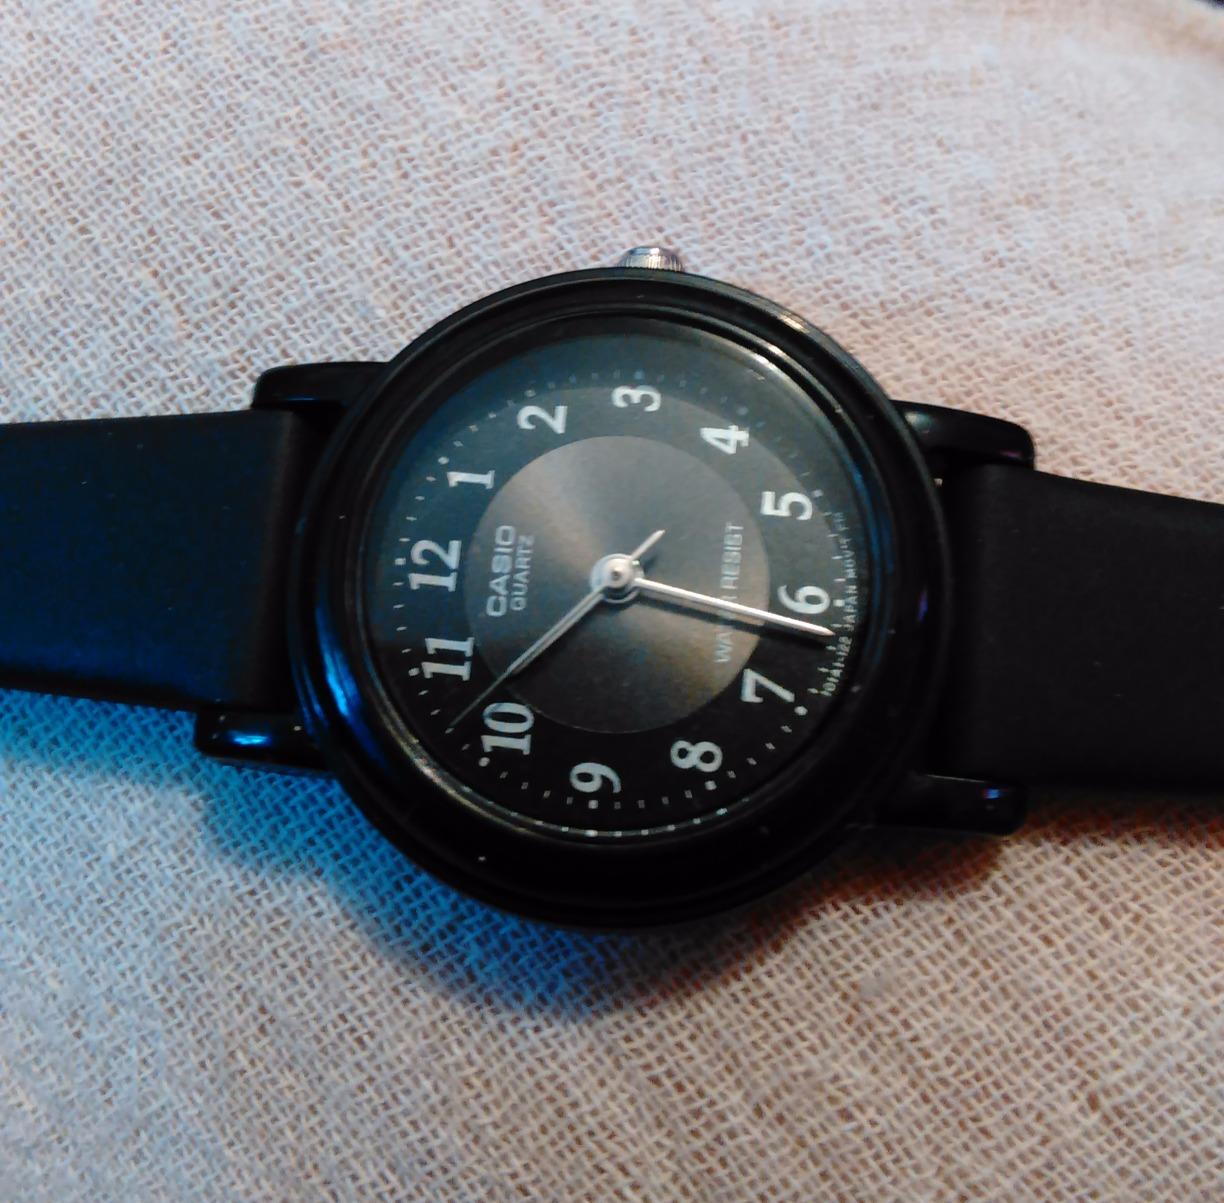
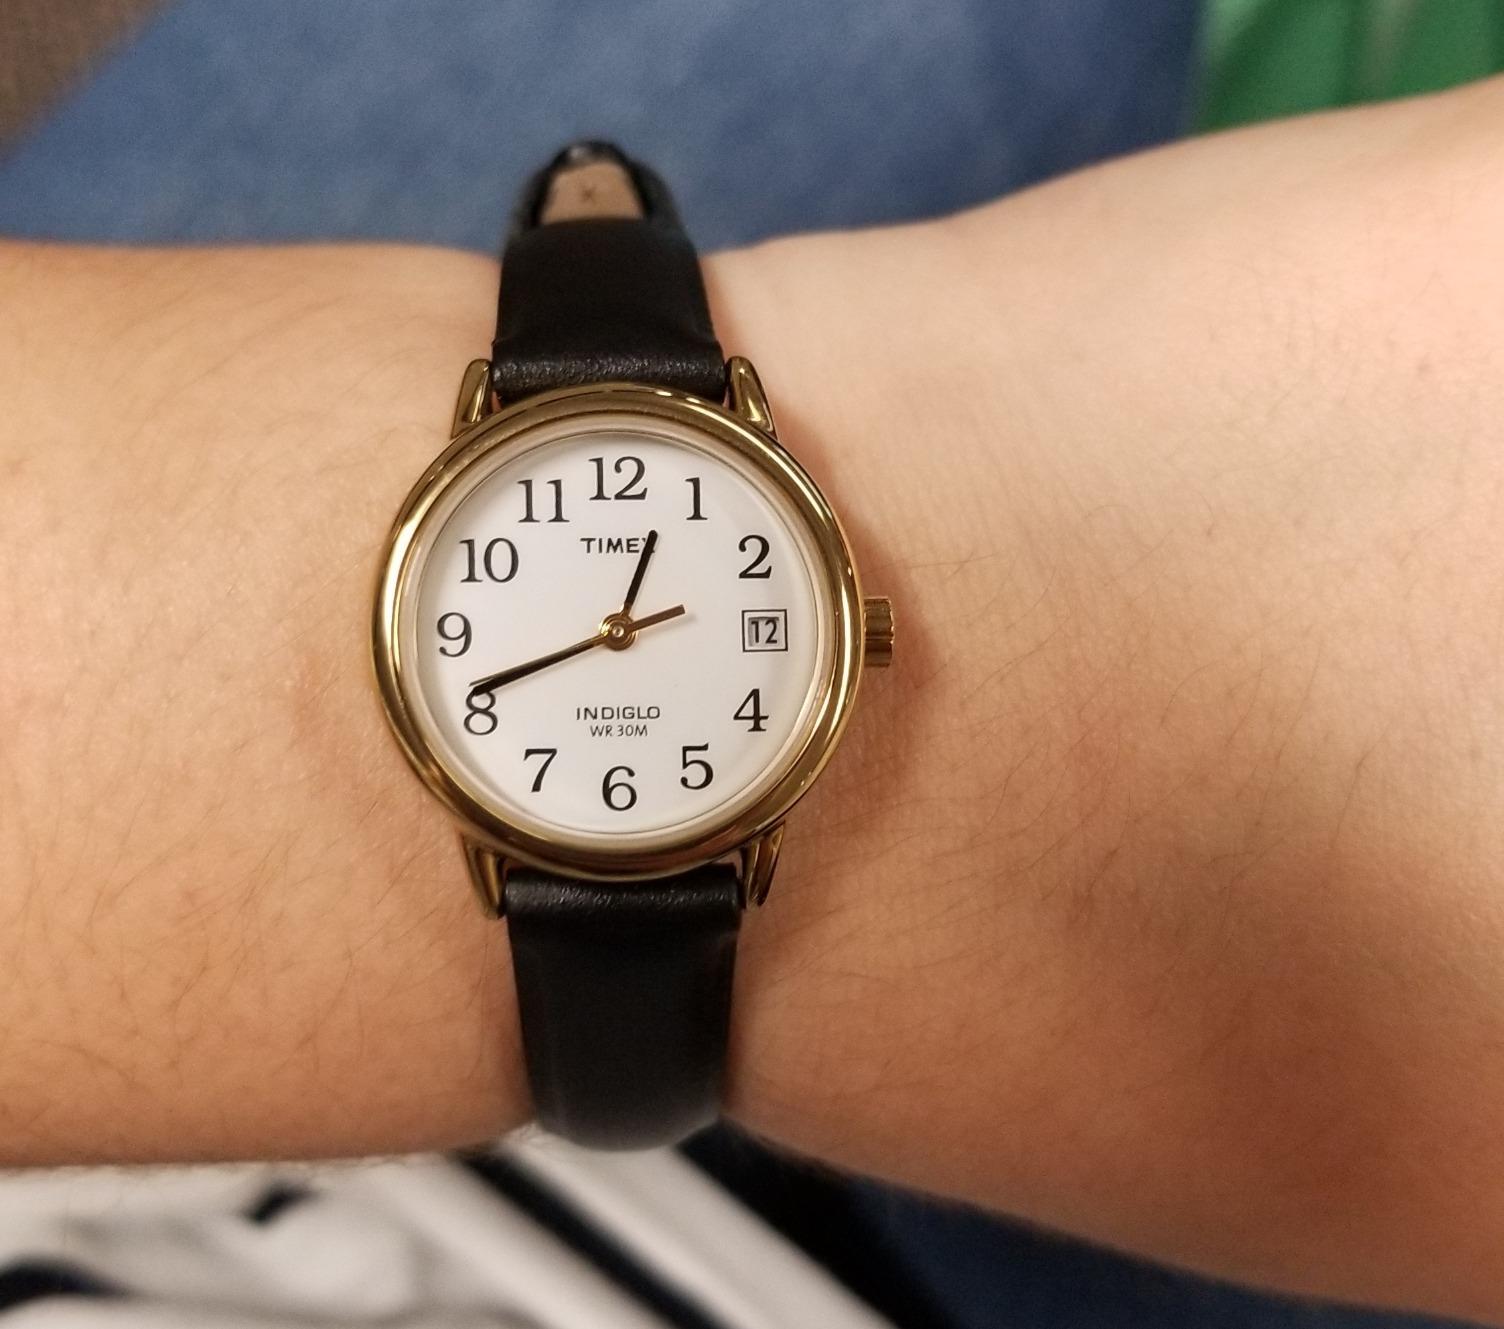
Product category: accessories_watch
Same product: no